Health and environmental impact of the petroleum industry

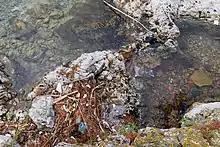
Microplastics in Mljet National Park, Croatia

Petroleum has enabled plastics to be used to create a wide range and massive quantity of consumer items at extremely low production costs. Annual growth rates in production have been near 10%, and are driven largely by single-use plastics for which improper disposal is common.